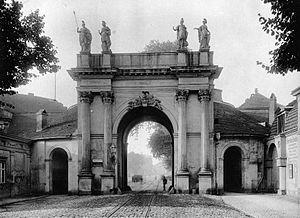
Jan Bouman fut d’abord charpentier de marine, puis architecte naval aux Pays-Bas, avant de devenir architecte urbaniste au service du roi de Prusse à Potsdam et à Berlin. C’est la partie prussienne de sa vie qui le fera passer à la postérité puisqu’il signe des bâtiments célèbres comme l’université Humboldt de Berlin, l’Église française de Potsdam ou le quartier hollandais de Potsdam devenu une vitrine touristique de la capitale brandebourgeoise. Bouman représente le baroque tardif marqué par sa sobriété et son austérité si caractéristique. Il réalisa souvent les projets de Knobelsdorff. Il existe à Potsdam la Maison Jan Bouman dans le quartier hollandais qui fait office de musée consacré à l'architecte hollandais. En 2006, on y a fêté les « 300 ans Jan Bouman » avec une exposition spéciale consacrée à l’homme et à ses travaux.